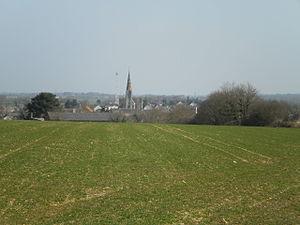
Pierric (Loire-Atlantique, France) - entrée du bourg
Pierric est une commune de l'Ouest de la France, située dans le département de la Loire-Atlantique, en région Pays de la Loire.